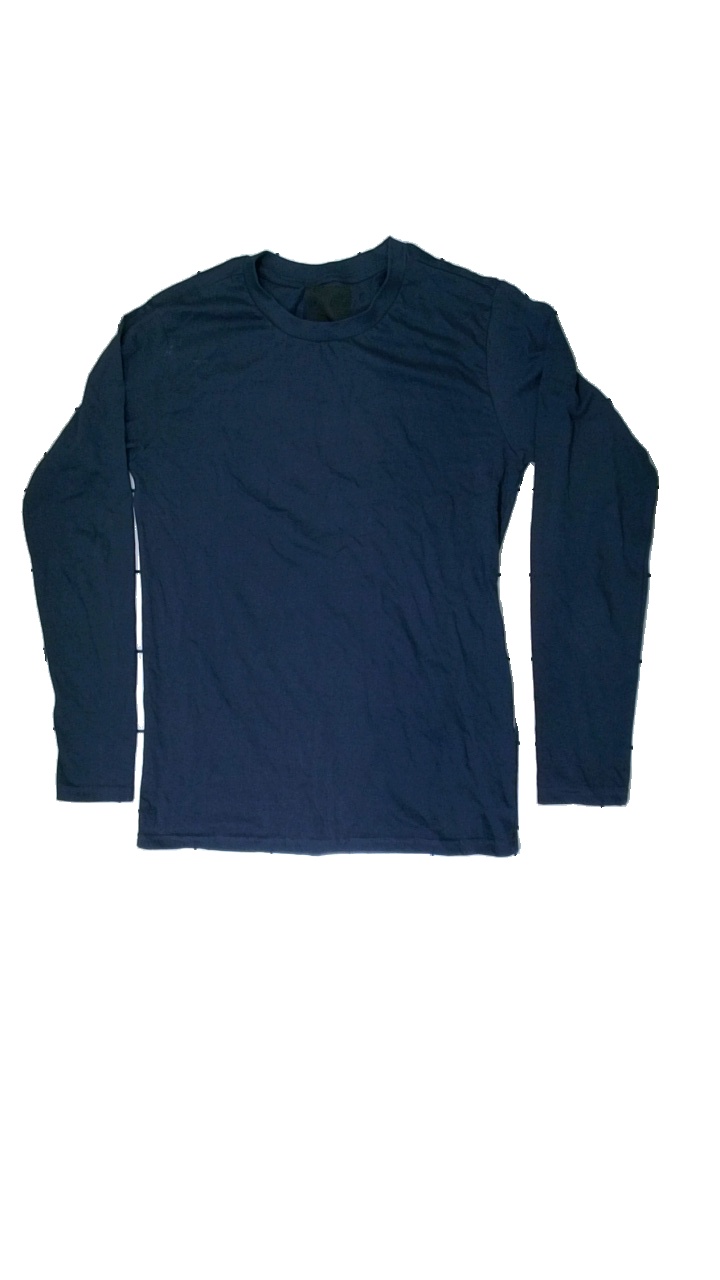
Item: T-shirt (Men)
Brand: Lager 157
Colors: Blue
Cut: Regular, C-collar
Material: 100% cotton
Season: All
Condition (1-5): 3
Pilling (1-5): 5
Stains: Minor
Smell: Minor
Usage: Recycle
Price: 50-100